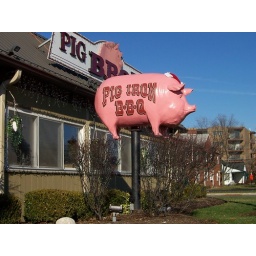
Fat pig on a pole in front of the Pig Iron BBQ, on High Street, north side of Columbus, Ohio.